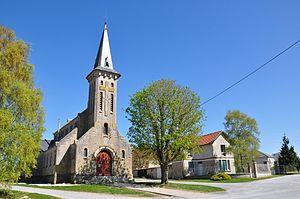
Eglise de Saint-Hilaire-le-Petit (Marne, région Champagne-Ardenne, France).
Saint-Hilaire-le-Petit est une commune française, située dans le département de la Marne en région Grand Est.